Kings Row

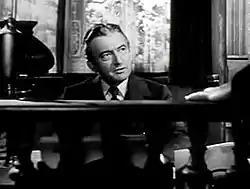
Dr. Tower (Claude Rains) commits incest with his daughter Cassandra in the novel. Censors forbade that in the film.

Breen said that any screenplay, no matter how well done, would likely bring condemnation of the film industry "from decent people everywhere" because of "the fact that it stems from so thoroughly questionable a novel. He said that the script was being referred to his superior, Will Hays, "for a decision as to the acceptability of "any" production based upon the novel, "Kings Row"."